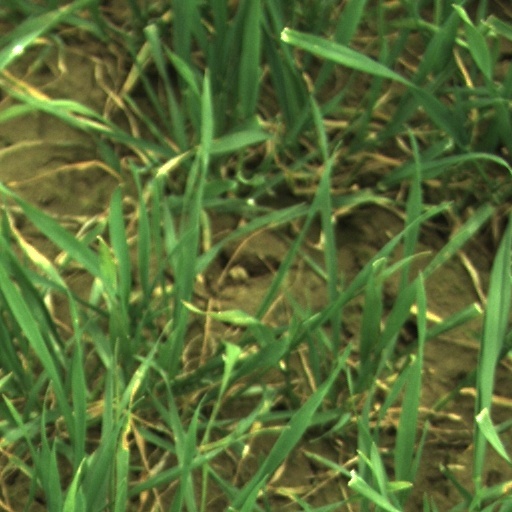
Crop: wheat